Religious censorship

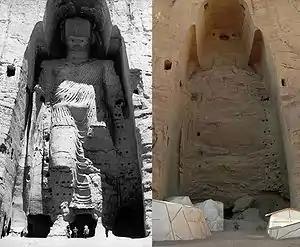
The Buddhas of Bamiyan were destroyed by the Taliban in 2001.

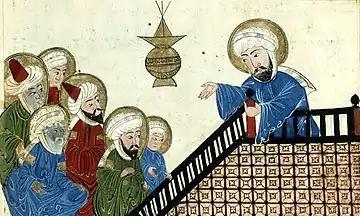
A page from a 15th-century illustrated copy of a book by Al-Bīrūnī, depicting Muhammad at the Farewell Pilgrimage. This image was the subject of a 2008 petition to have it removed from Wikipedia.

Quran 2:256 prohibits compulsion. Some Islamic theocracies and fatwas have applied censorship, for example ("religious judgment") against "The Satanic Verses" (a novel), ordering that the author be executed for blasphemy. Some Islamic religious police have seized banned consumer products and media regarded as un-Islamic, such as CDs/DVDs of various Western musical groups, television shows and film. In Saudi Arabia, religious police actively prevent the practice or proselytizing of non-Islamic religions within Arabia, where they are banned. This included the ban of the film, "The Passion of the Christ".